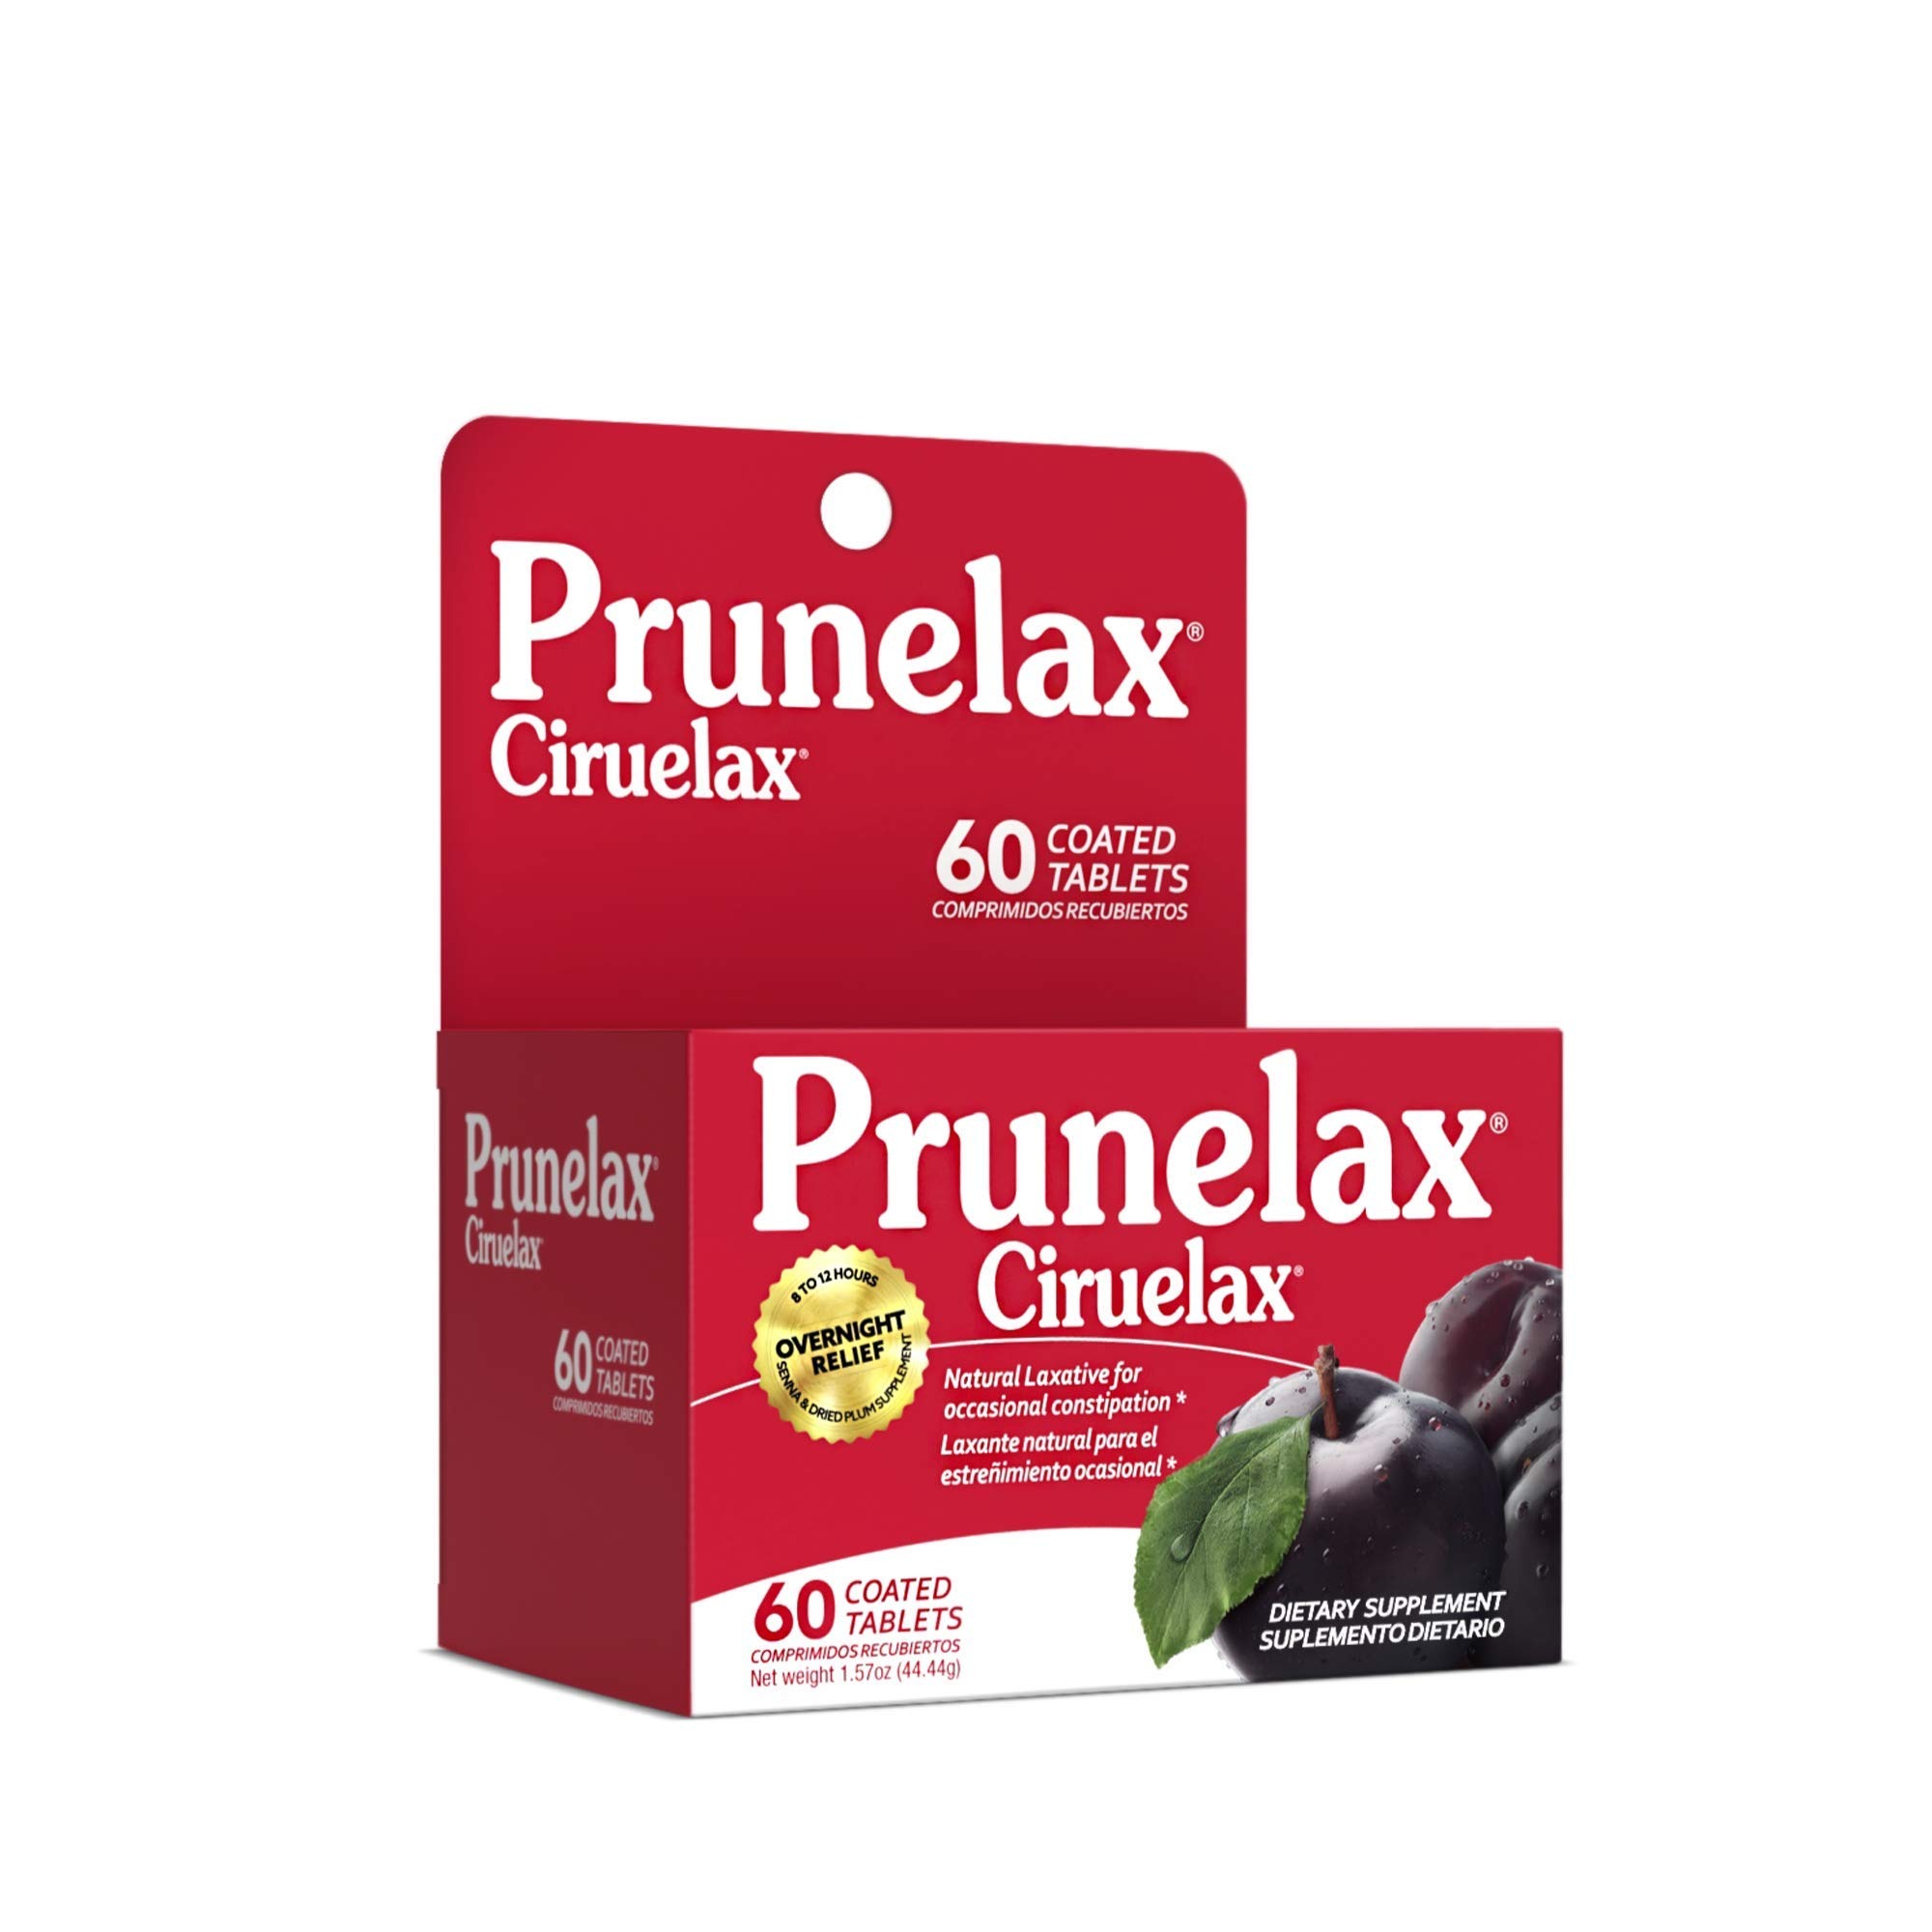
Item Name: Prunelax Tablets, 60 Count
Bullet Point 1: Natural solution made out of prunes and senna leaves
Bullet Point 2: Perfectly combined to offer a gentle, predictable and effective solution that works in just 8 to 12 hours
Bullet Point 3: Tablets will provide you gentle overnight relief
Value: 60.0
Unit: Count

Price: 10.99